Webster Groves High School

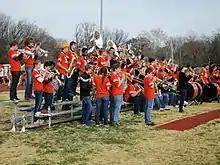
Webster Groves High School marching band at the 2012 Turkey Day game vs Kirkwood at Moss Field.

In the 1920s, a three-story section and the city's public library were added just north of this building. In 1925, a bond issue provided funding to completely redo the school. A new section was built meant specifically for seniors, children from 9-12th grade. This section was completed on October 6, 1927 and was named Frank Hamsher High School, after the school district's 4th superintendent, who had died in 1924. This new addition contained a double level auditorium, gymnasium, and 9 classrooms. It is referred to as the senior entrance. The second part of the plan involved building another new part of the school just to the south of the new section, called the junior entrance. The original building was used for juniors, children 6-8th grade from 1927 until 1935, when it was either torn down in 1935 or left behind the 1935 section. This new addition contained 28 classrooms for classes like drama and science, FACS rooms, art rooms. It also added the Little Theater, which was modeled after the Yale Repertory Theater of the time, and had drama and music rooms above it.